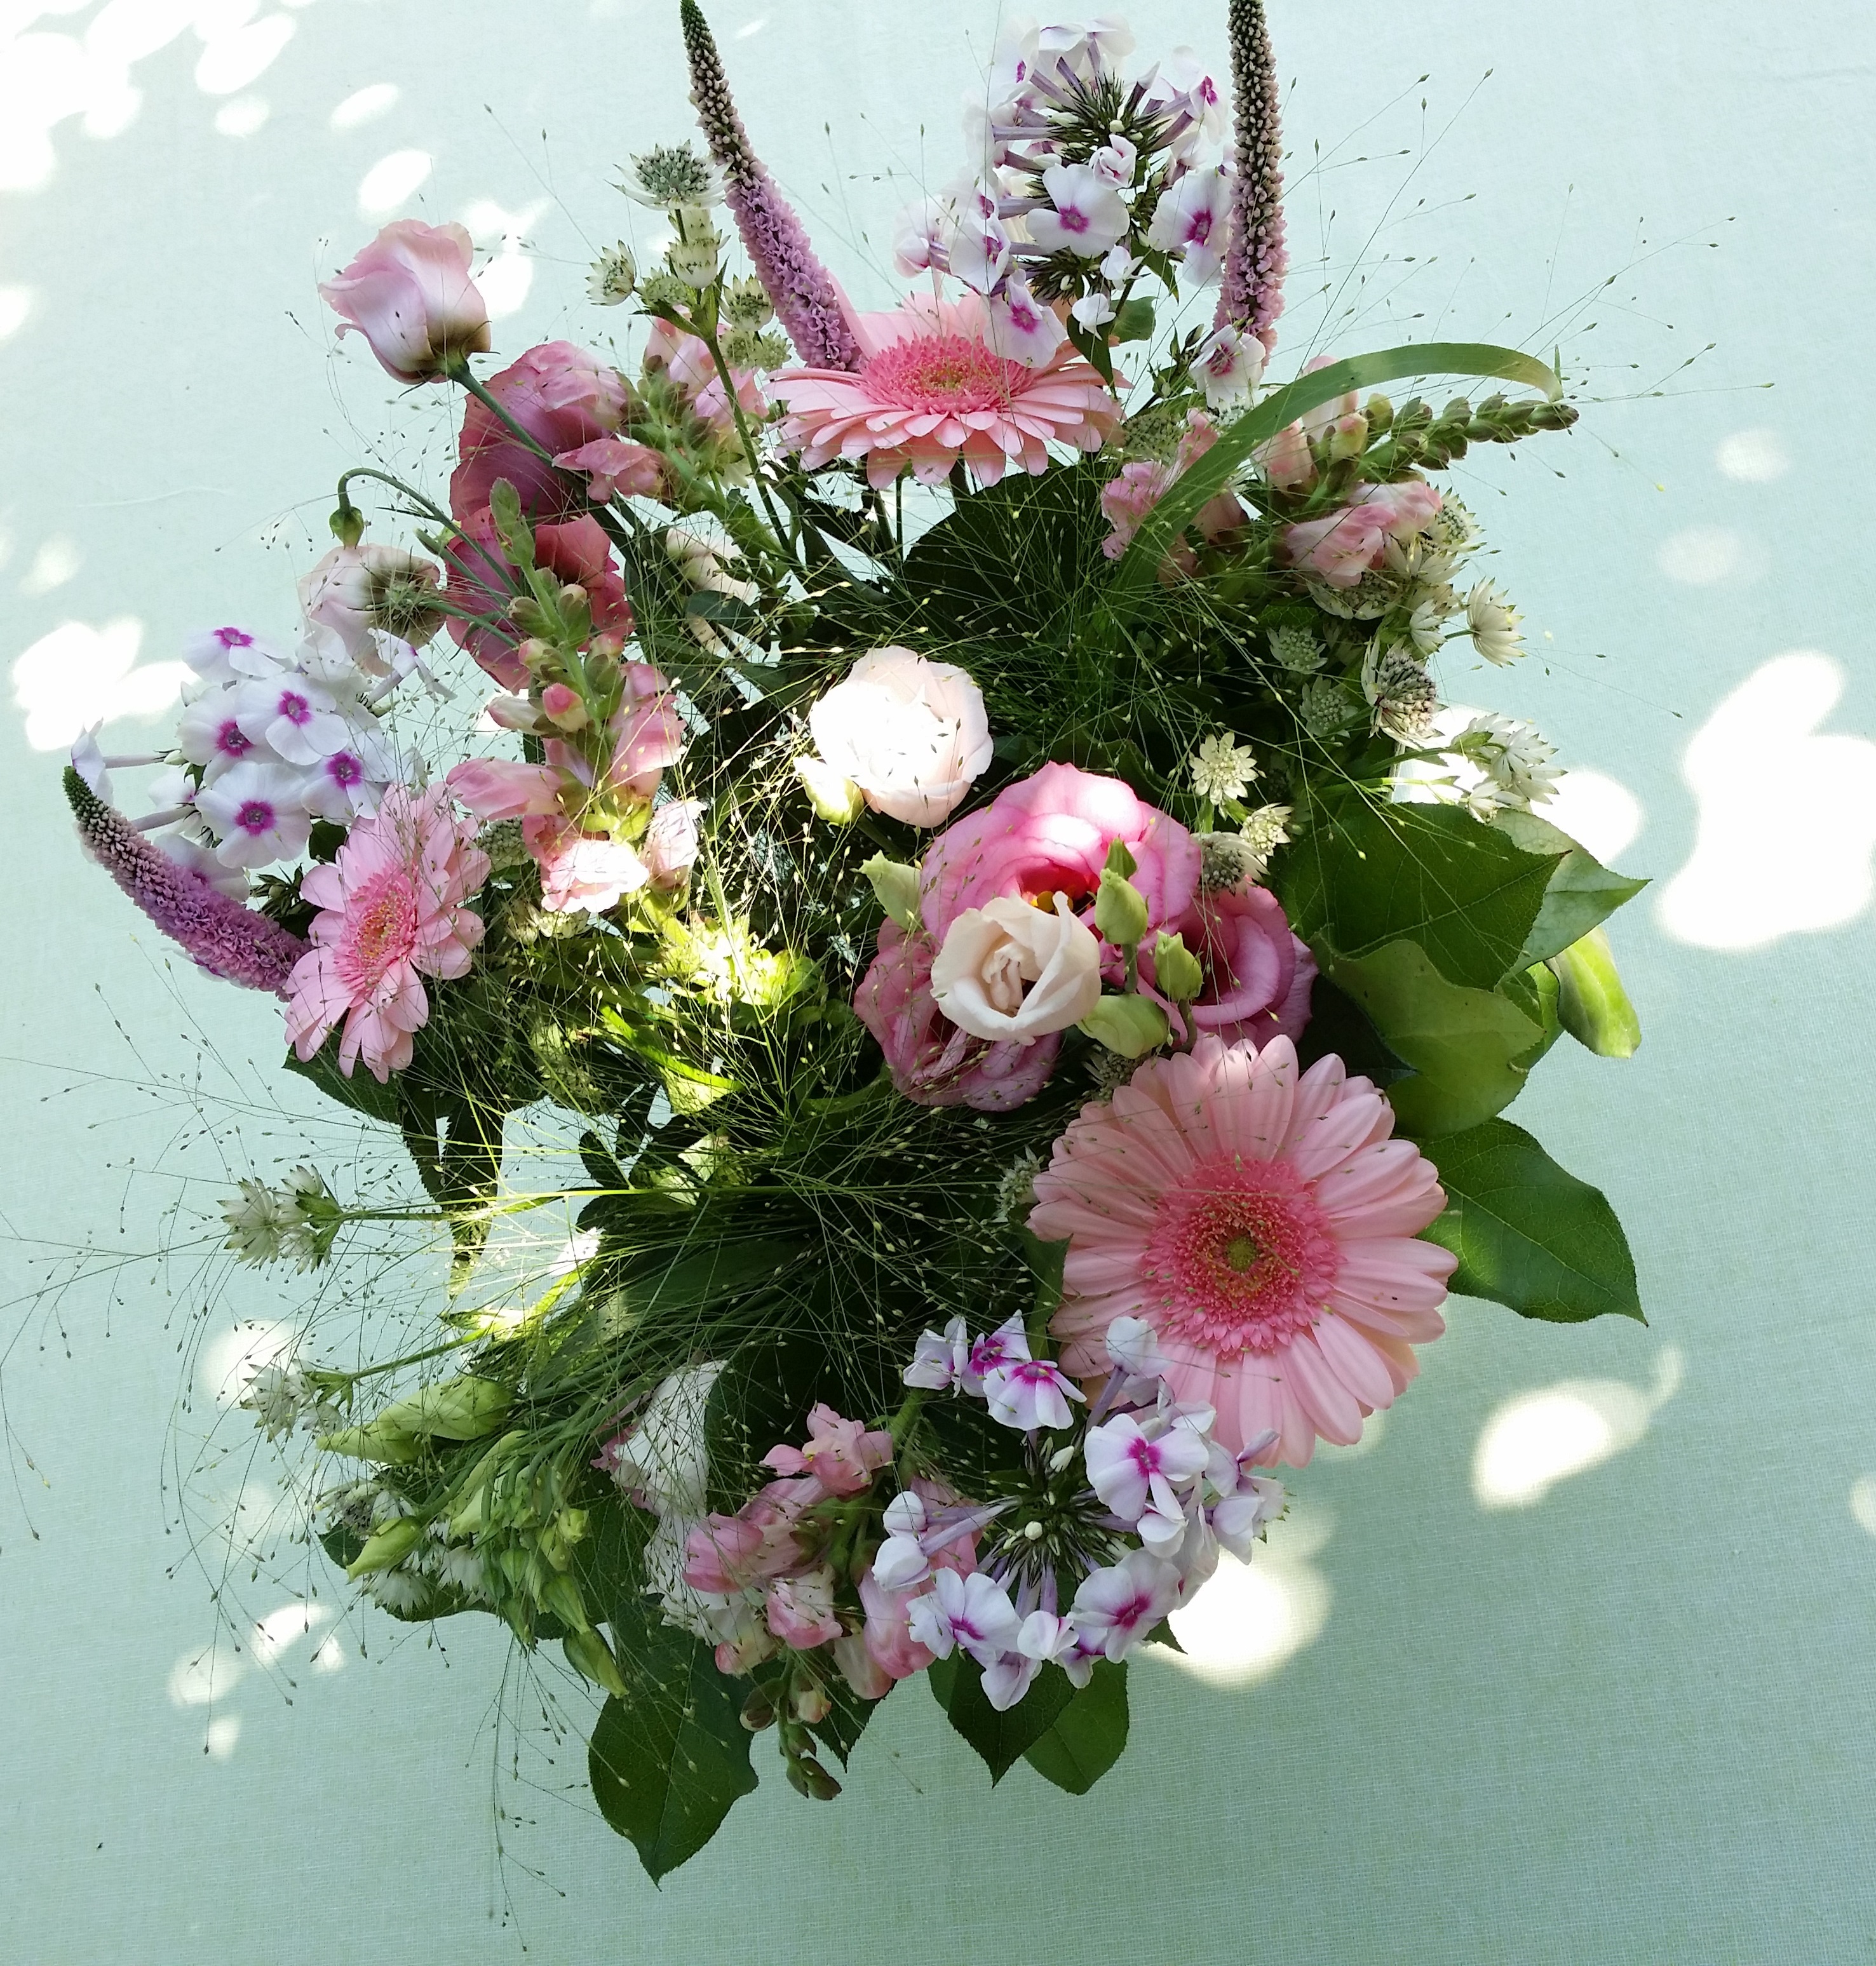
blossom, plant, flower, bouquet, gift, pink, flora, artwork, flowers, art, gerbera, floristry, peony, flowering plant, flower bouquet, cut flowers, floral design, centrepiece, land plant, flower arranging, bouquet of flowers bouquet summer, thx